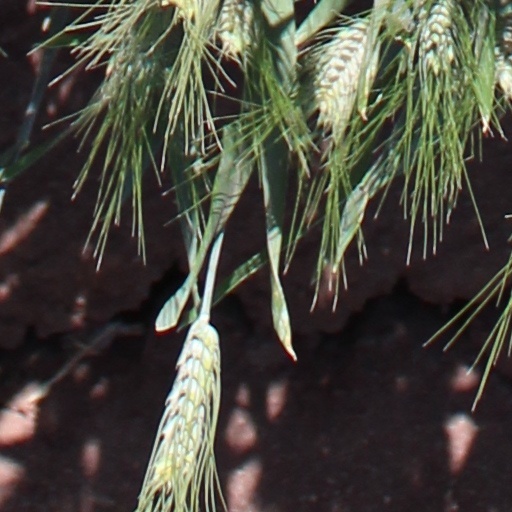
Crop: wheat